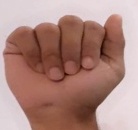
ASL sign: A